Bye (film)

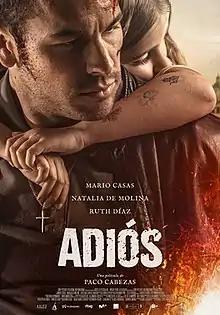
Theatrical release poster

Bye is a 2019 Spanish drama film directed by Paco Cabezas, starring Mario Casas, Natalia de Molina, and Ruth Díaz. "Bye" was filmed on location in Seville.